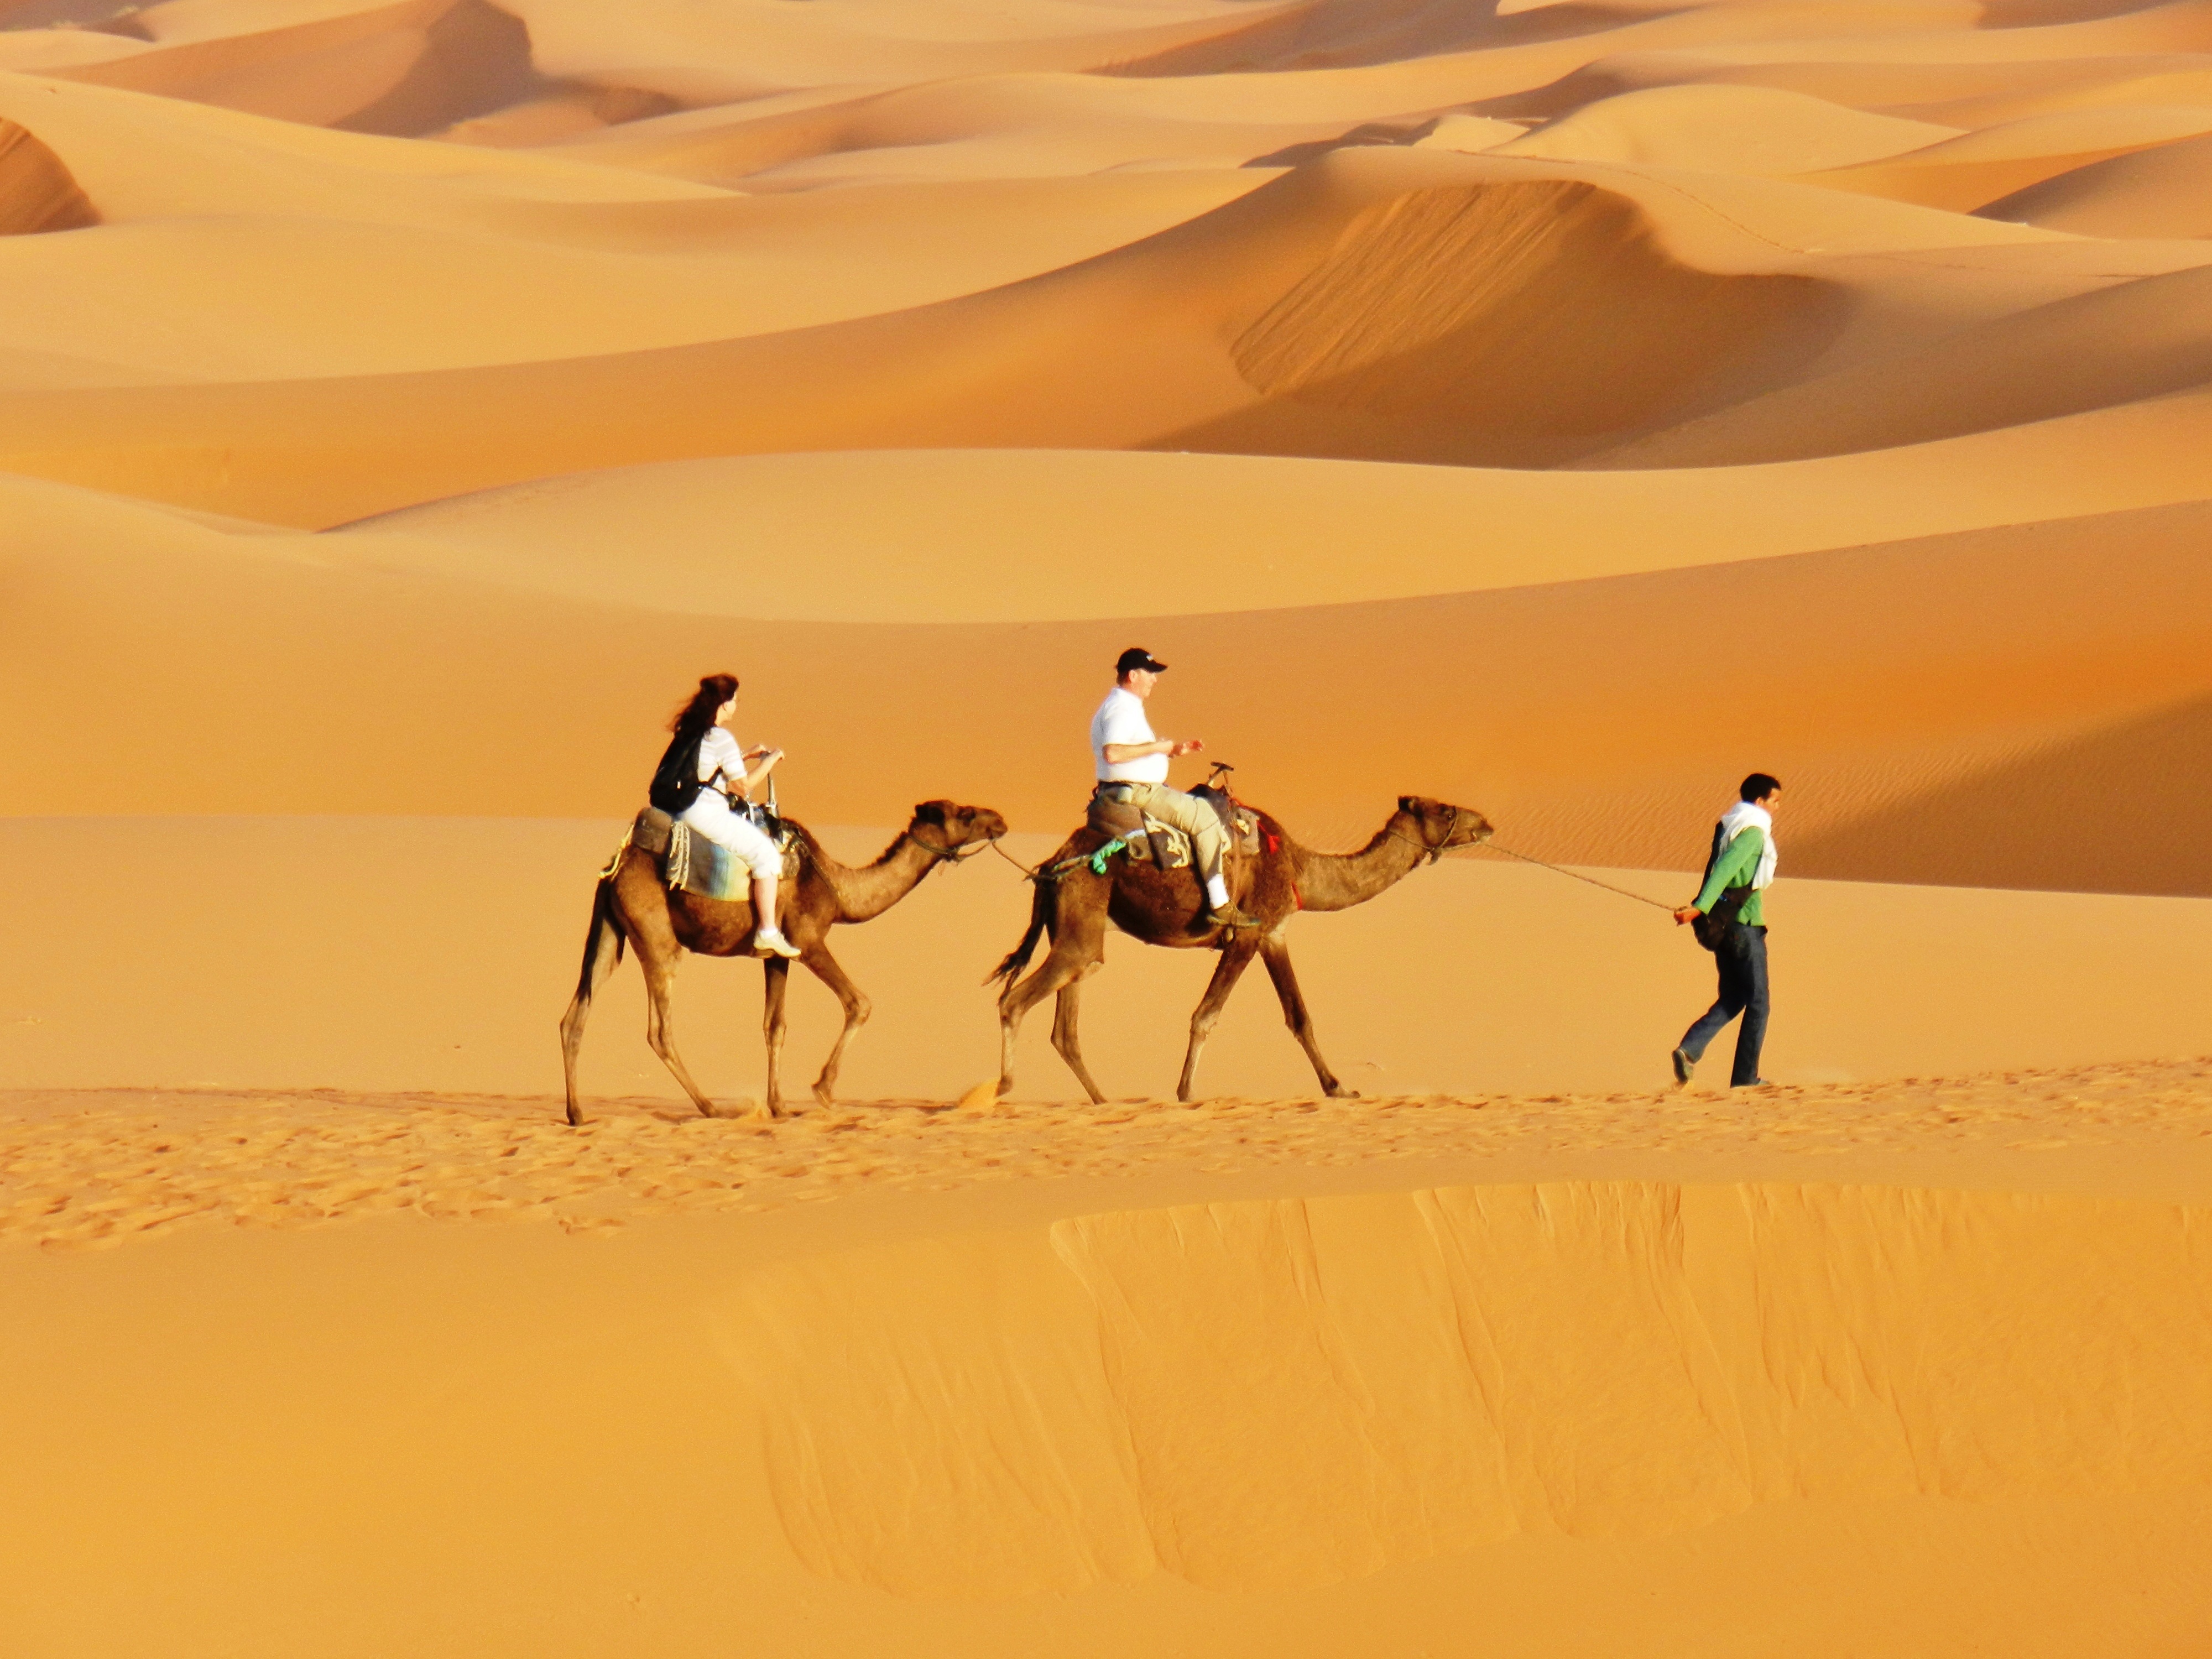
landscape, sand, desert, camel, dunes, grassland, morocco, sahara, wadi, landform, erg, natural environment, geographical feature, aeolian landform, mustang horse, arabian camel